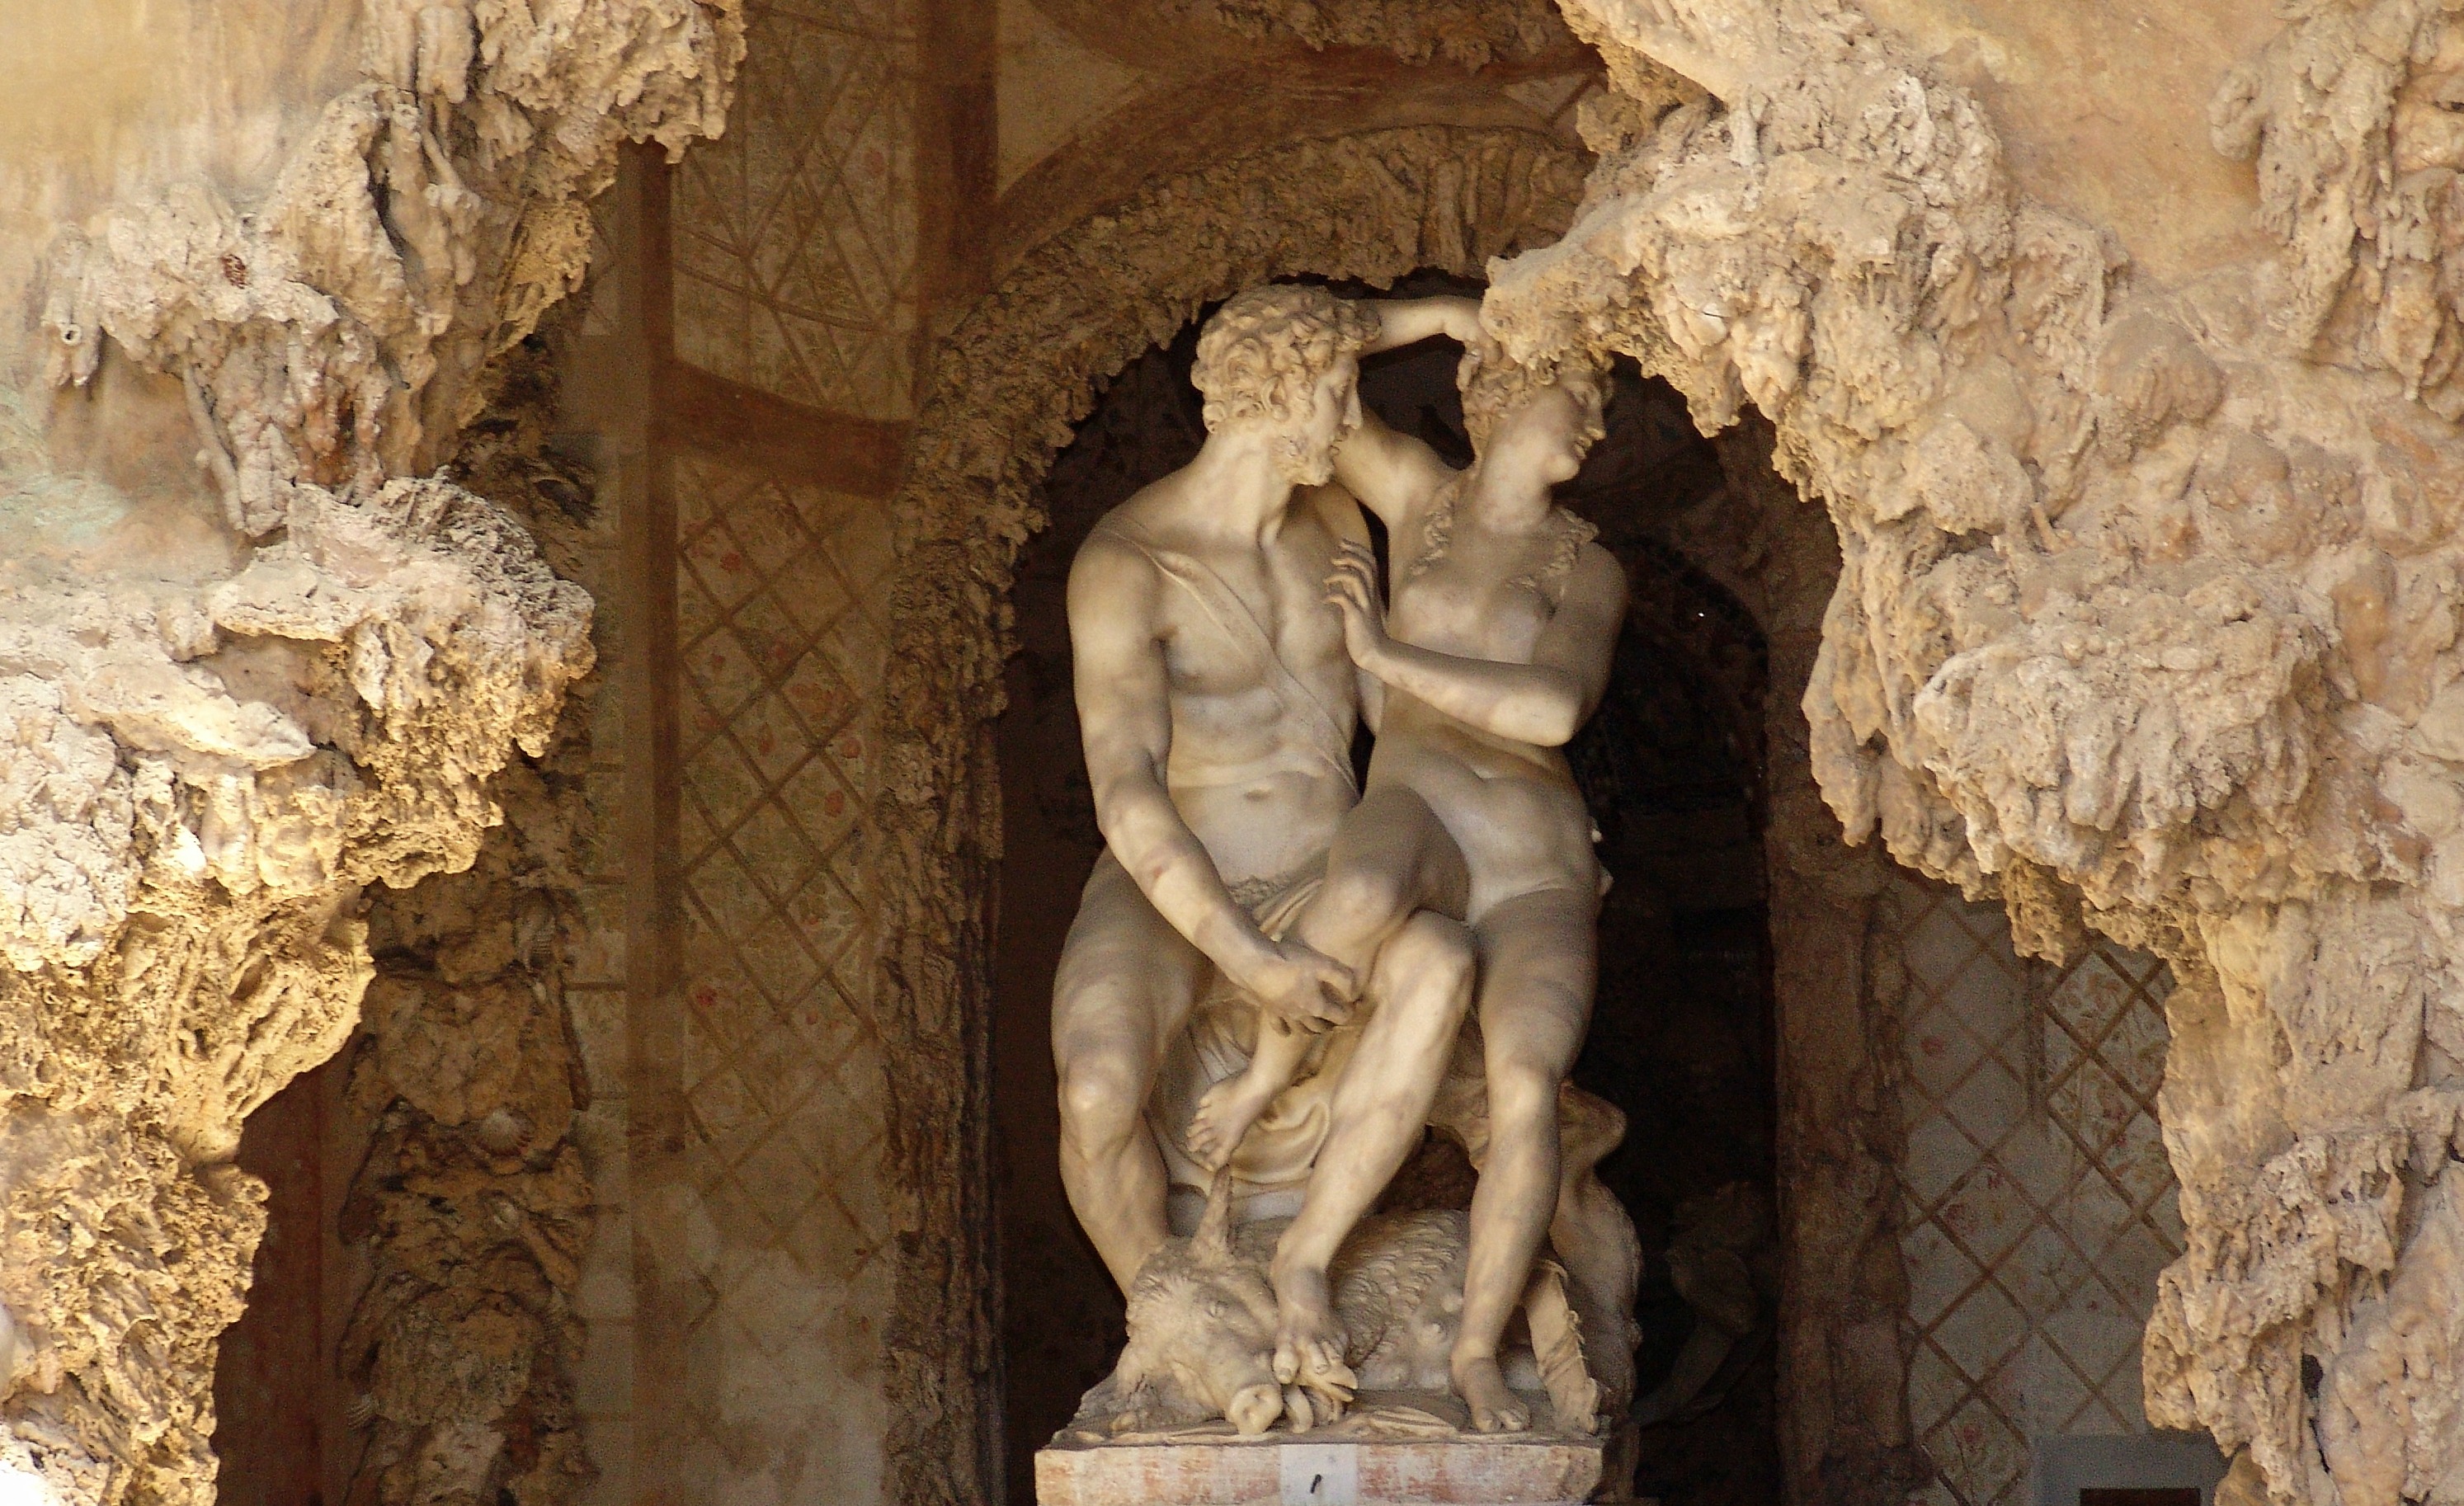
formation, statue, arch, love, cave, romance, italy, grotto, sculpture, temple, lovers, gods, carving, mythology, stone figure, stone carving, devoured, ancient history